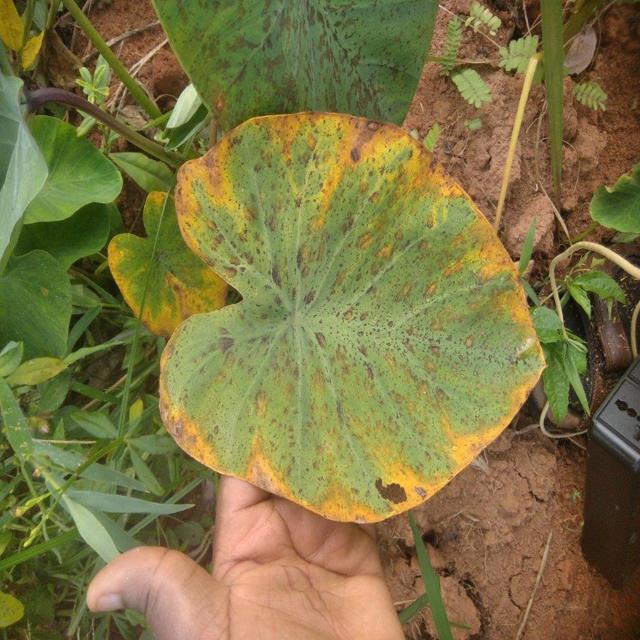
Label: Mid_Blight